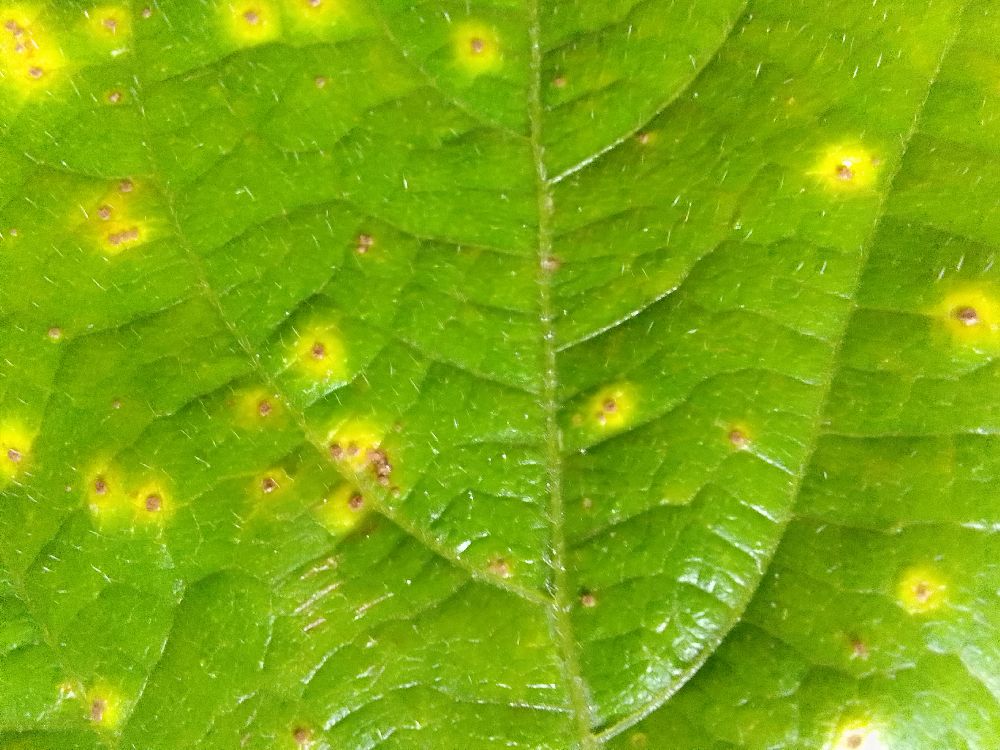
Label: rust